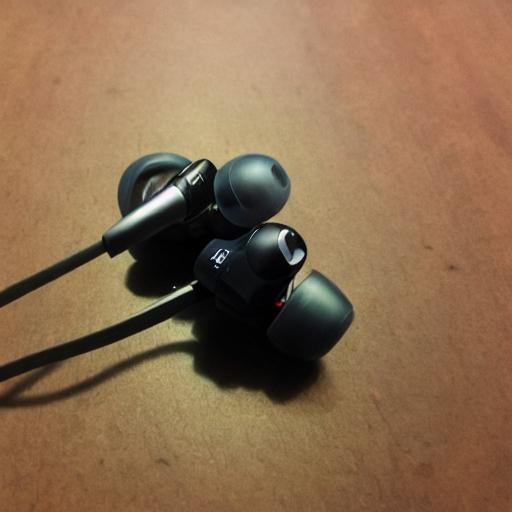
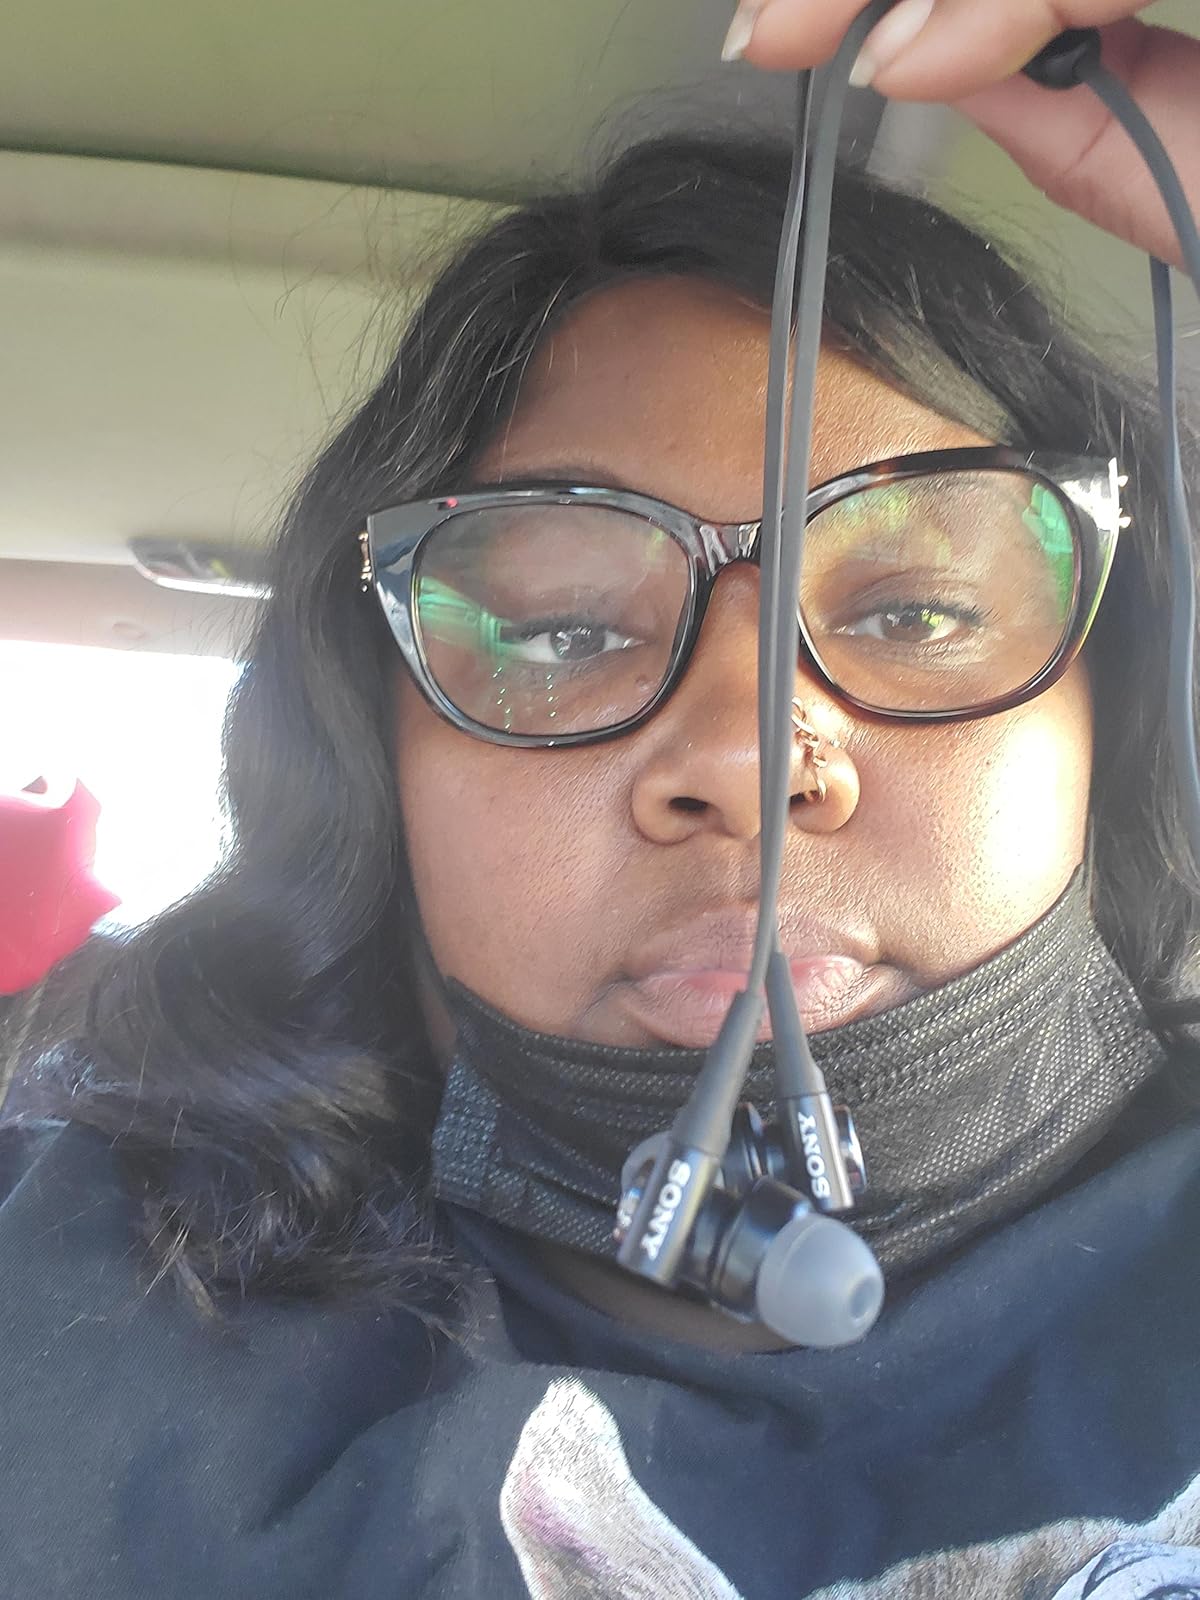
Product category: headphones
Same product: no